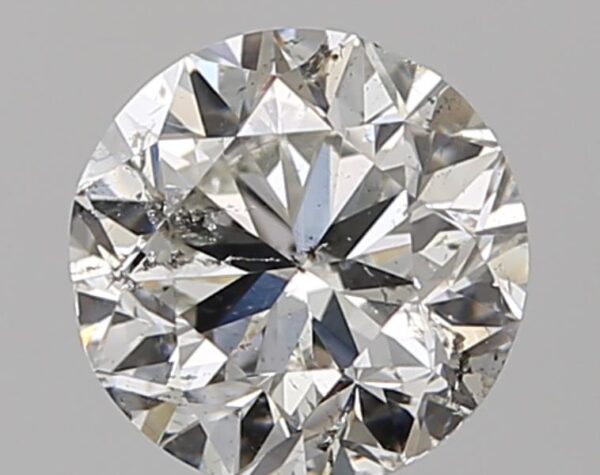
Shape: round
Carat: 1
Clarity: SI2
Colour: G
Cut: VG
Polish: VG
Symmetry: GD
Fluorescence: N
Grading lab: IGI
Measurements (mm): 6.23 x 6.15 x 4.01